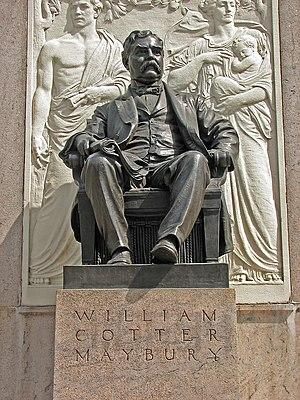
Adolph Alexander Weinman, né le 11 décembre 1870 à Durmersheim et mort le 8 août 1952 à New York, est un sculpteur américain d'origine allemande.